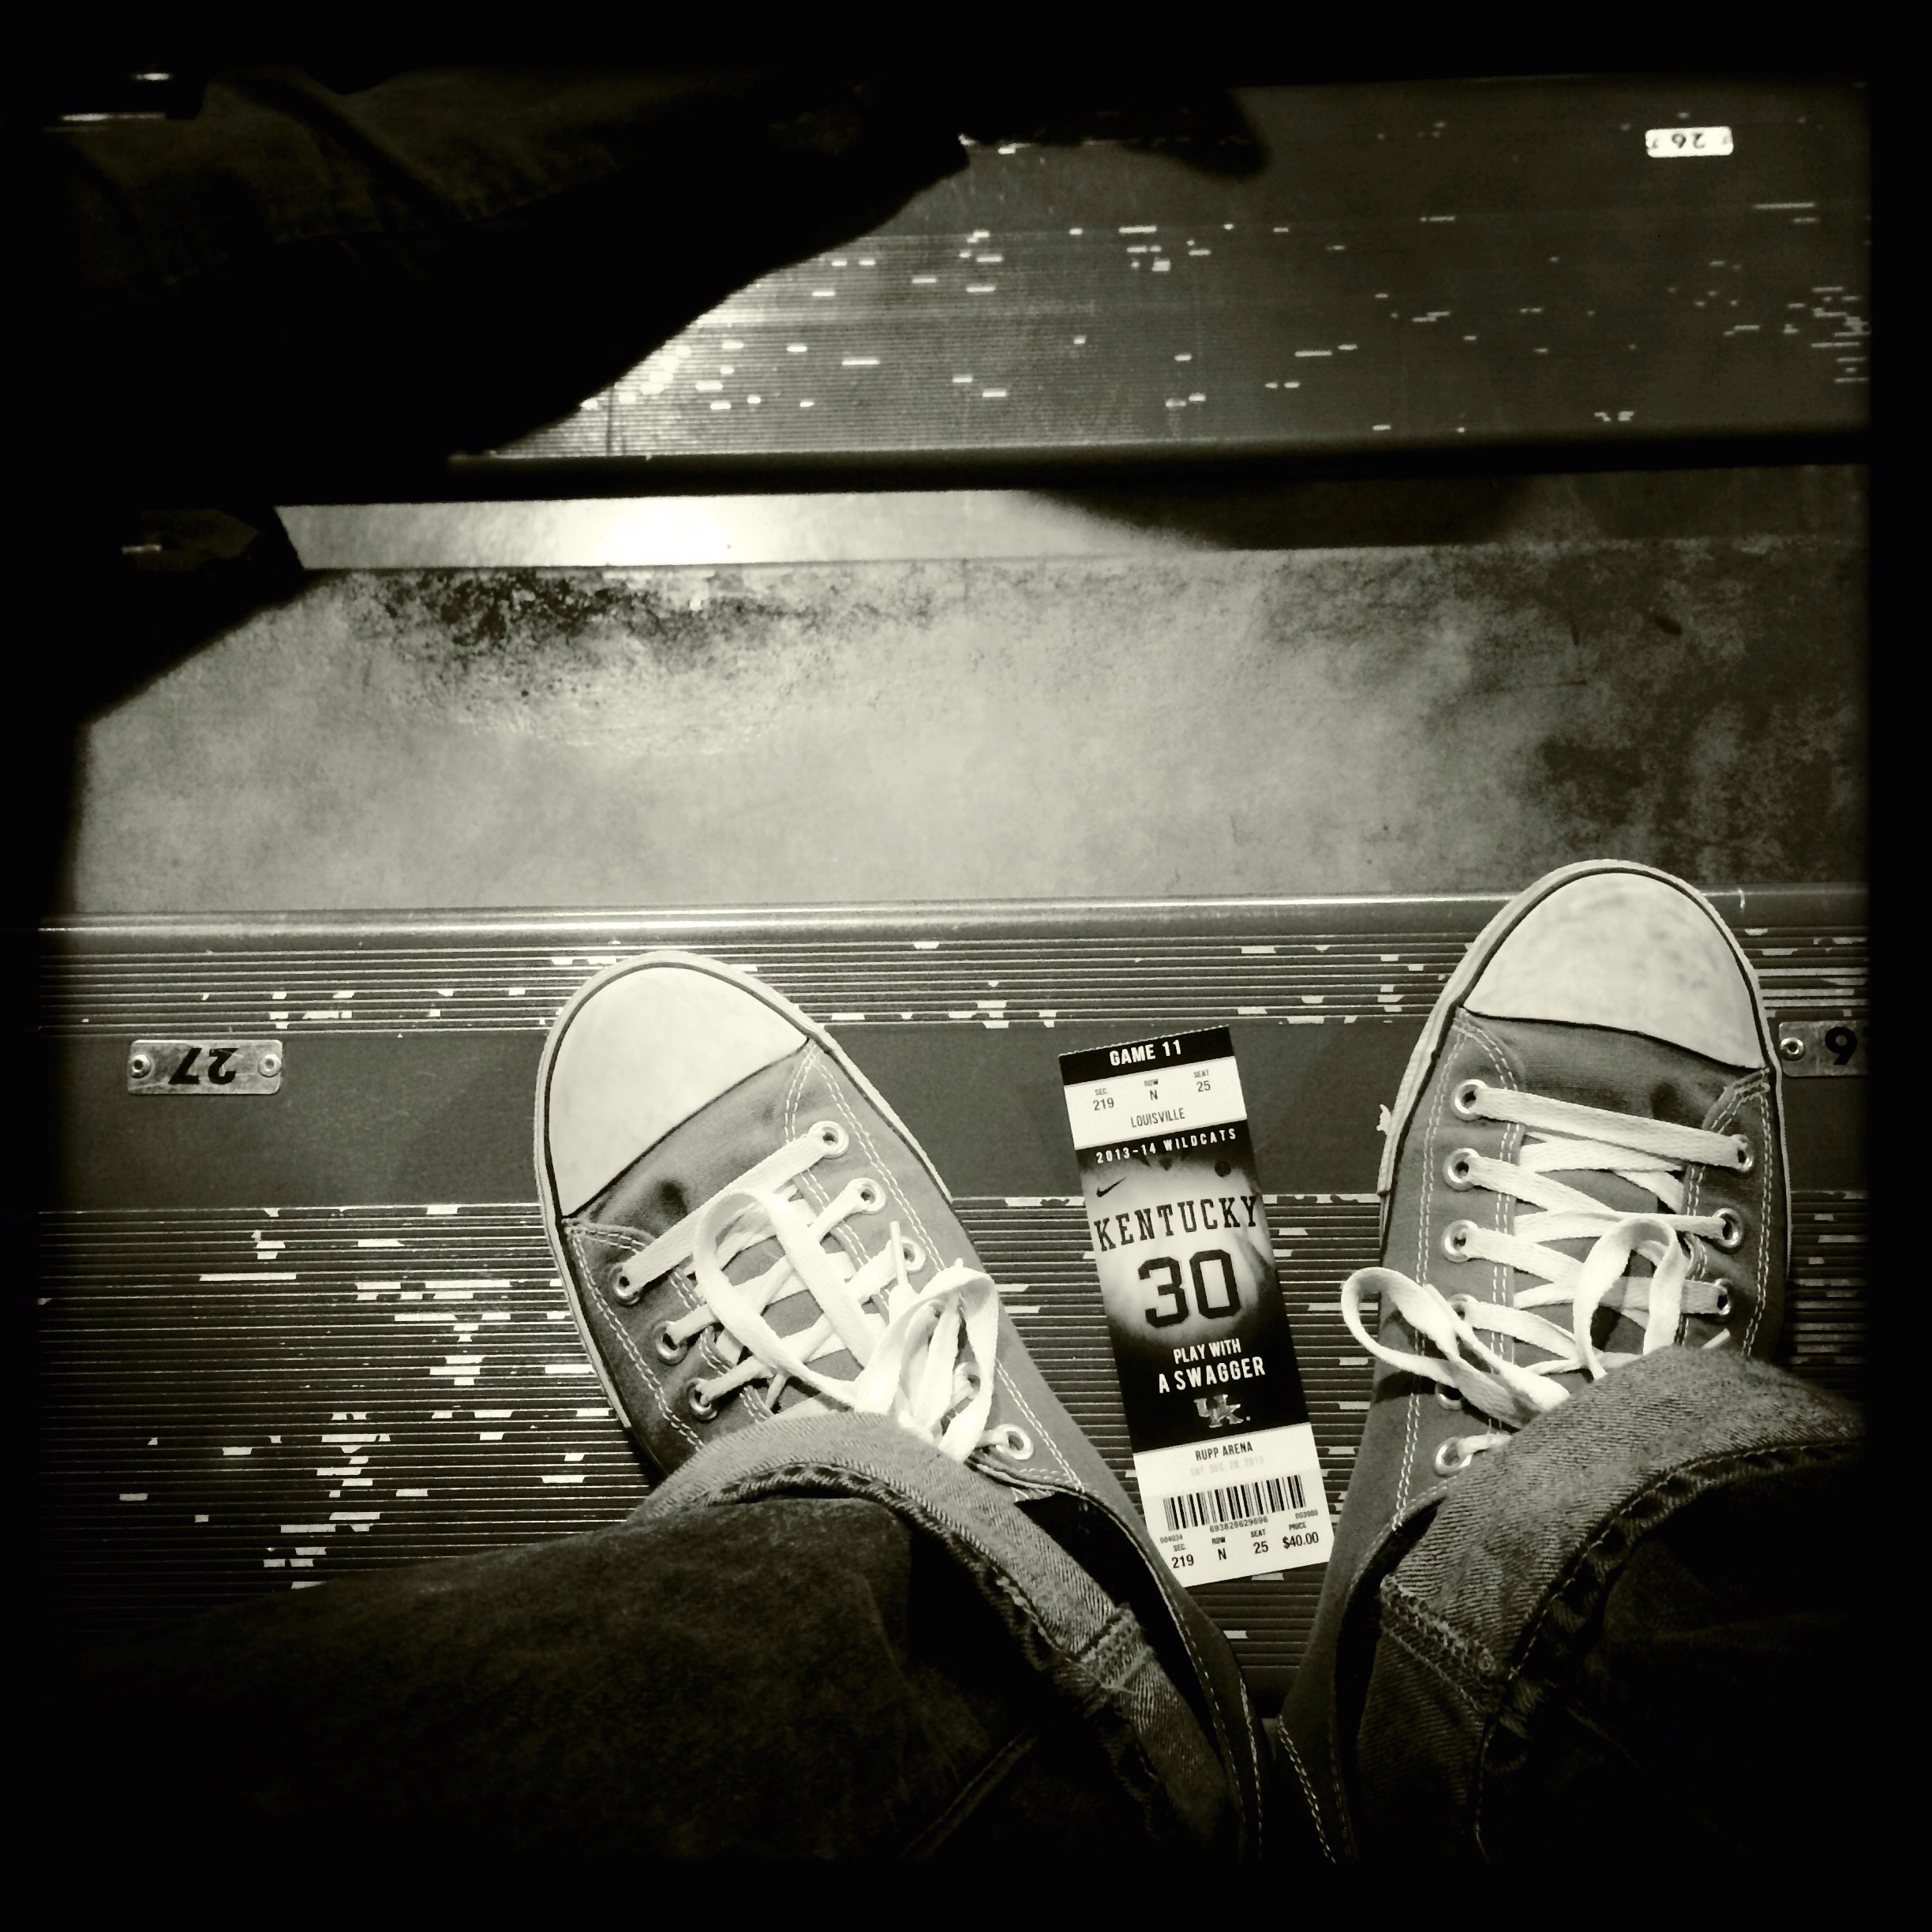
light, black and white, white, darkness, black, monochrome, photograph, image, monochrome photography, album cover, film noir